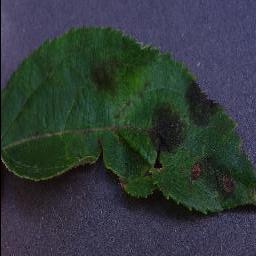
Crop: apple
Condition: scab